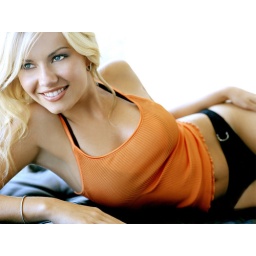
a beautifull girl by my desk